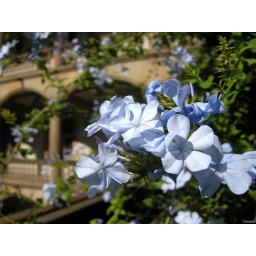
stuttgart 20090823. the landesmuseum wuillemberg. lovely blue flowers in the old castle.